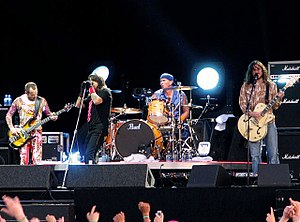
Navne i Rock and Roll Hall of Fame / Udøvende kunstnere
Navne i Rock and Roll Hall of Fame er en oversigt over de navne, der er optaget i Rock and Roll Hall of Fame i USA. Listen er ikke komplet, se den på Rock and Roll Hall of Fames liste over de optagne navne.